Facial hair in the military

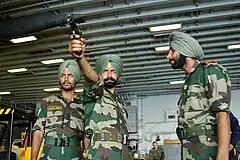
Sikhs are permitted to wear full beards in the Indian military

Facial hair in the military has been at various times common, prohibited, or an integral part of the uniform.